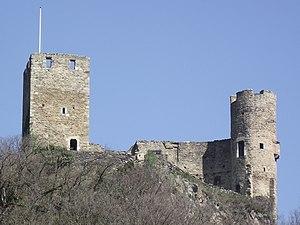
Château de Sainte-Marie (Luz-Saint-Sauveur, Hautes-Pyrénées, France) This building is inscrit au titre des Monuments Historiques. It is indexed in the Base Mérimée, a database of architectural heritage maintained by the French Ministry of Culture,
Luz-Saint-Sauveur est une commune française du département des Hautes-Pyrénées, en région Occitanie. Longtemps dénommée simplement Luz, la ville a pris son nom actuel de Luz-Saint-Sauveur le 9 avril 1962. Ses habitants se nomment les Luzéens.
Esterre est une commune française située dans le département des Hautes-Pyrénées, en région Occitanie.